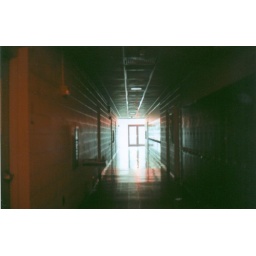
Exit sign reflection in building five of SRHS.